The Funeral (painting)

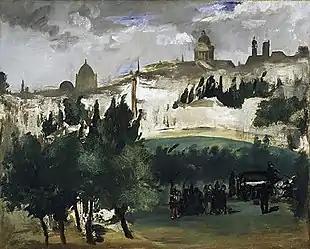
"The Funeral" (1867-1870) by Édouard Manet

The Funeral (French – " L'Enterrement") is an 1867–1870 oil on canvas painting by Édouard Manet, now in the Metropolitan Museum of Art in New York. Incomplete, its style is very close to that of "Effect of Snow on Petit-Montrouge" and "The Exposition Universelle of 1867" (Rouart, Widenstein 1975 no. 123). It is also known as "Burial at the Glacière" ("Enterrement à la Glacière"), the title given to it in Denis Rouart and Daniel Wildenstein's posthumous inventory of Manet's works.